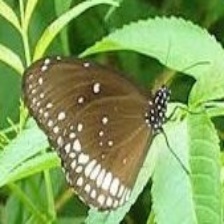
Species: COMMON BANDED AWL